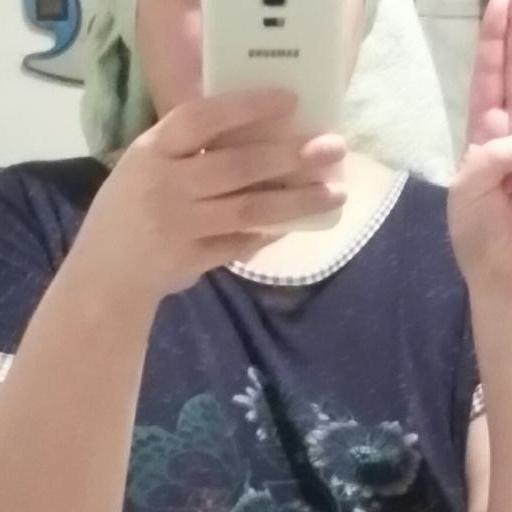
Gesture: no_gesture